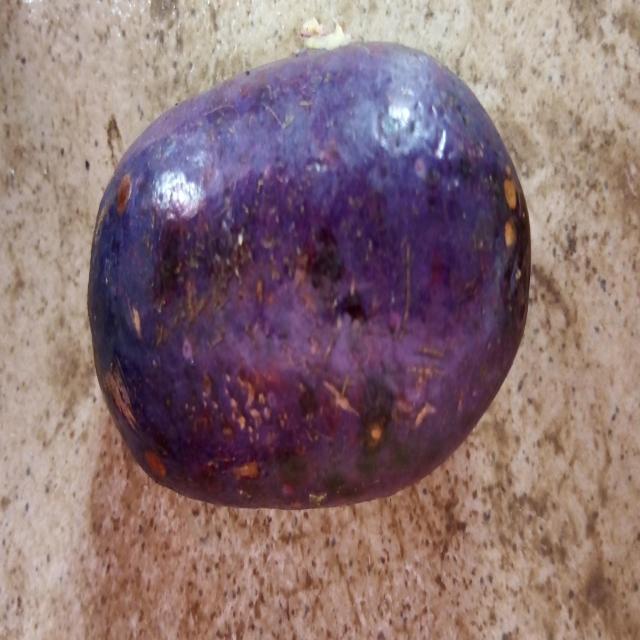
Plum grade: unaffected